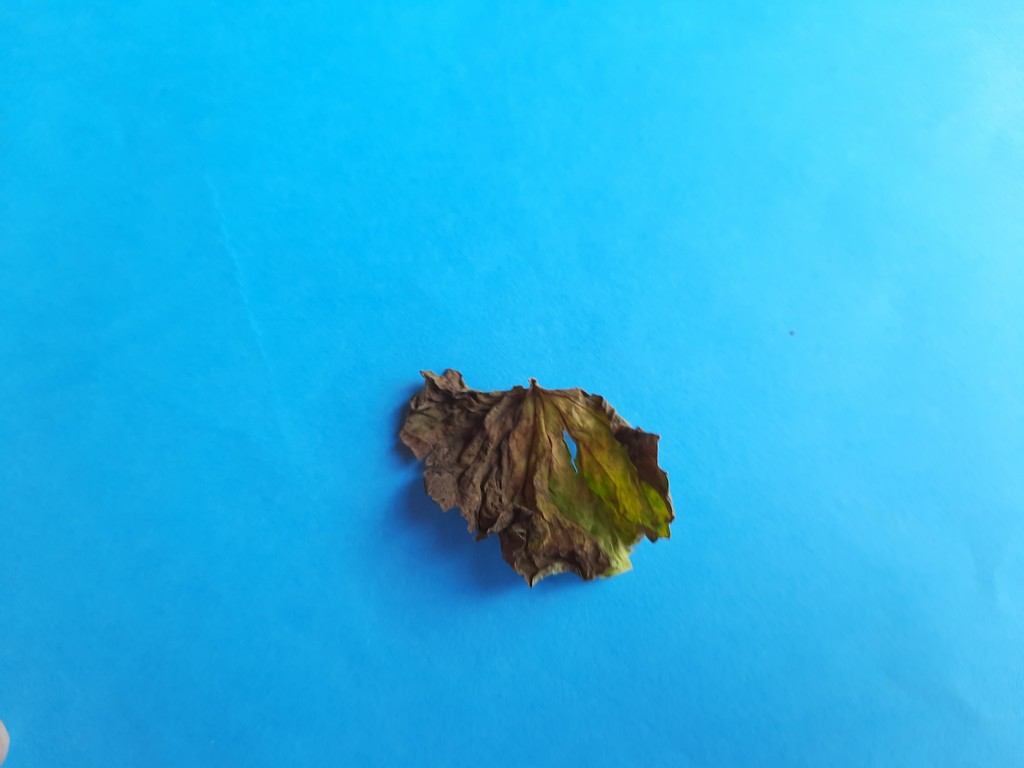
Label: Dried